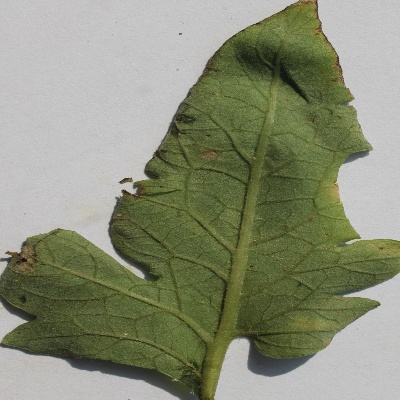
Crop: Tomato
Condition: leaf curl